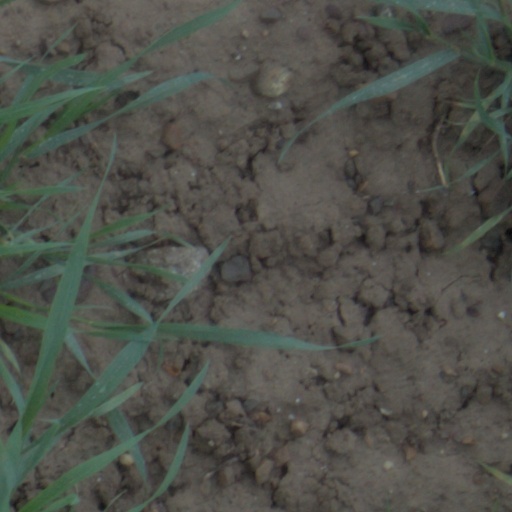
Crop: wheat